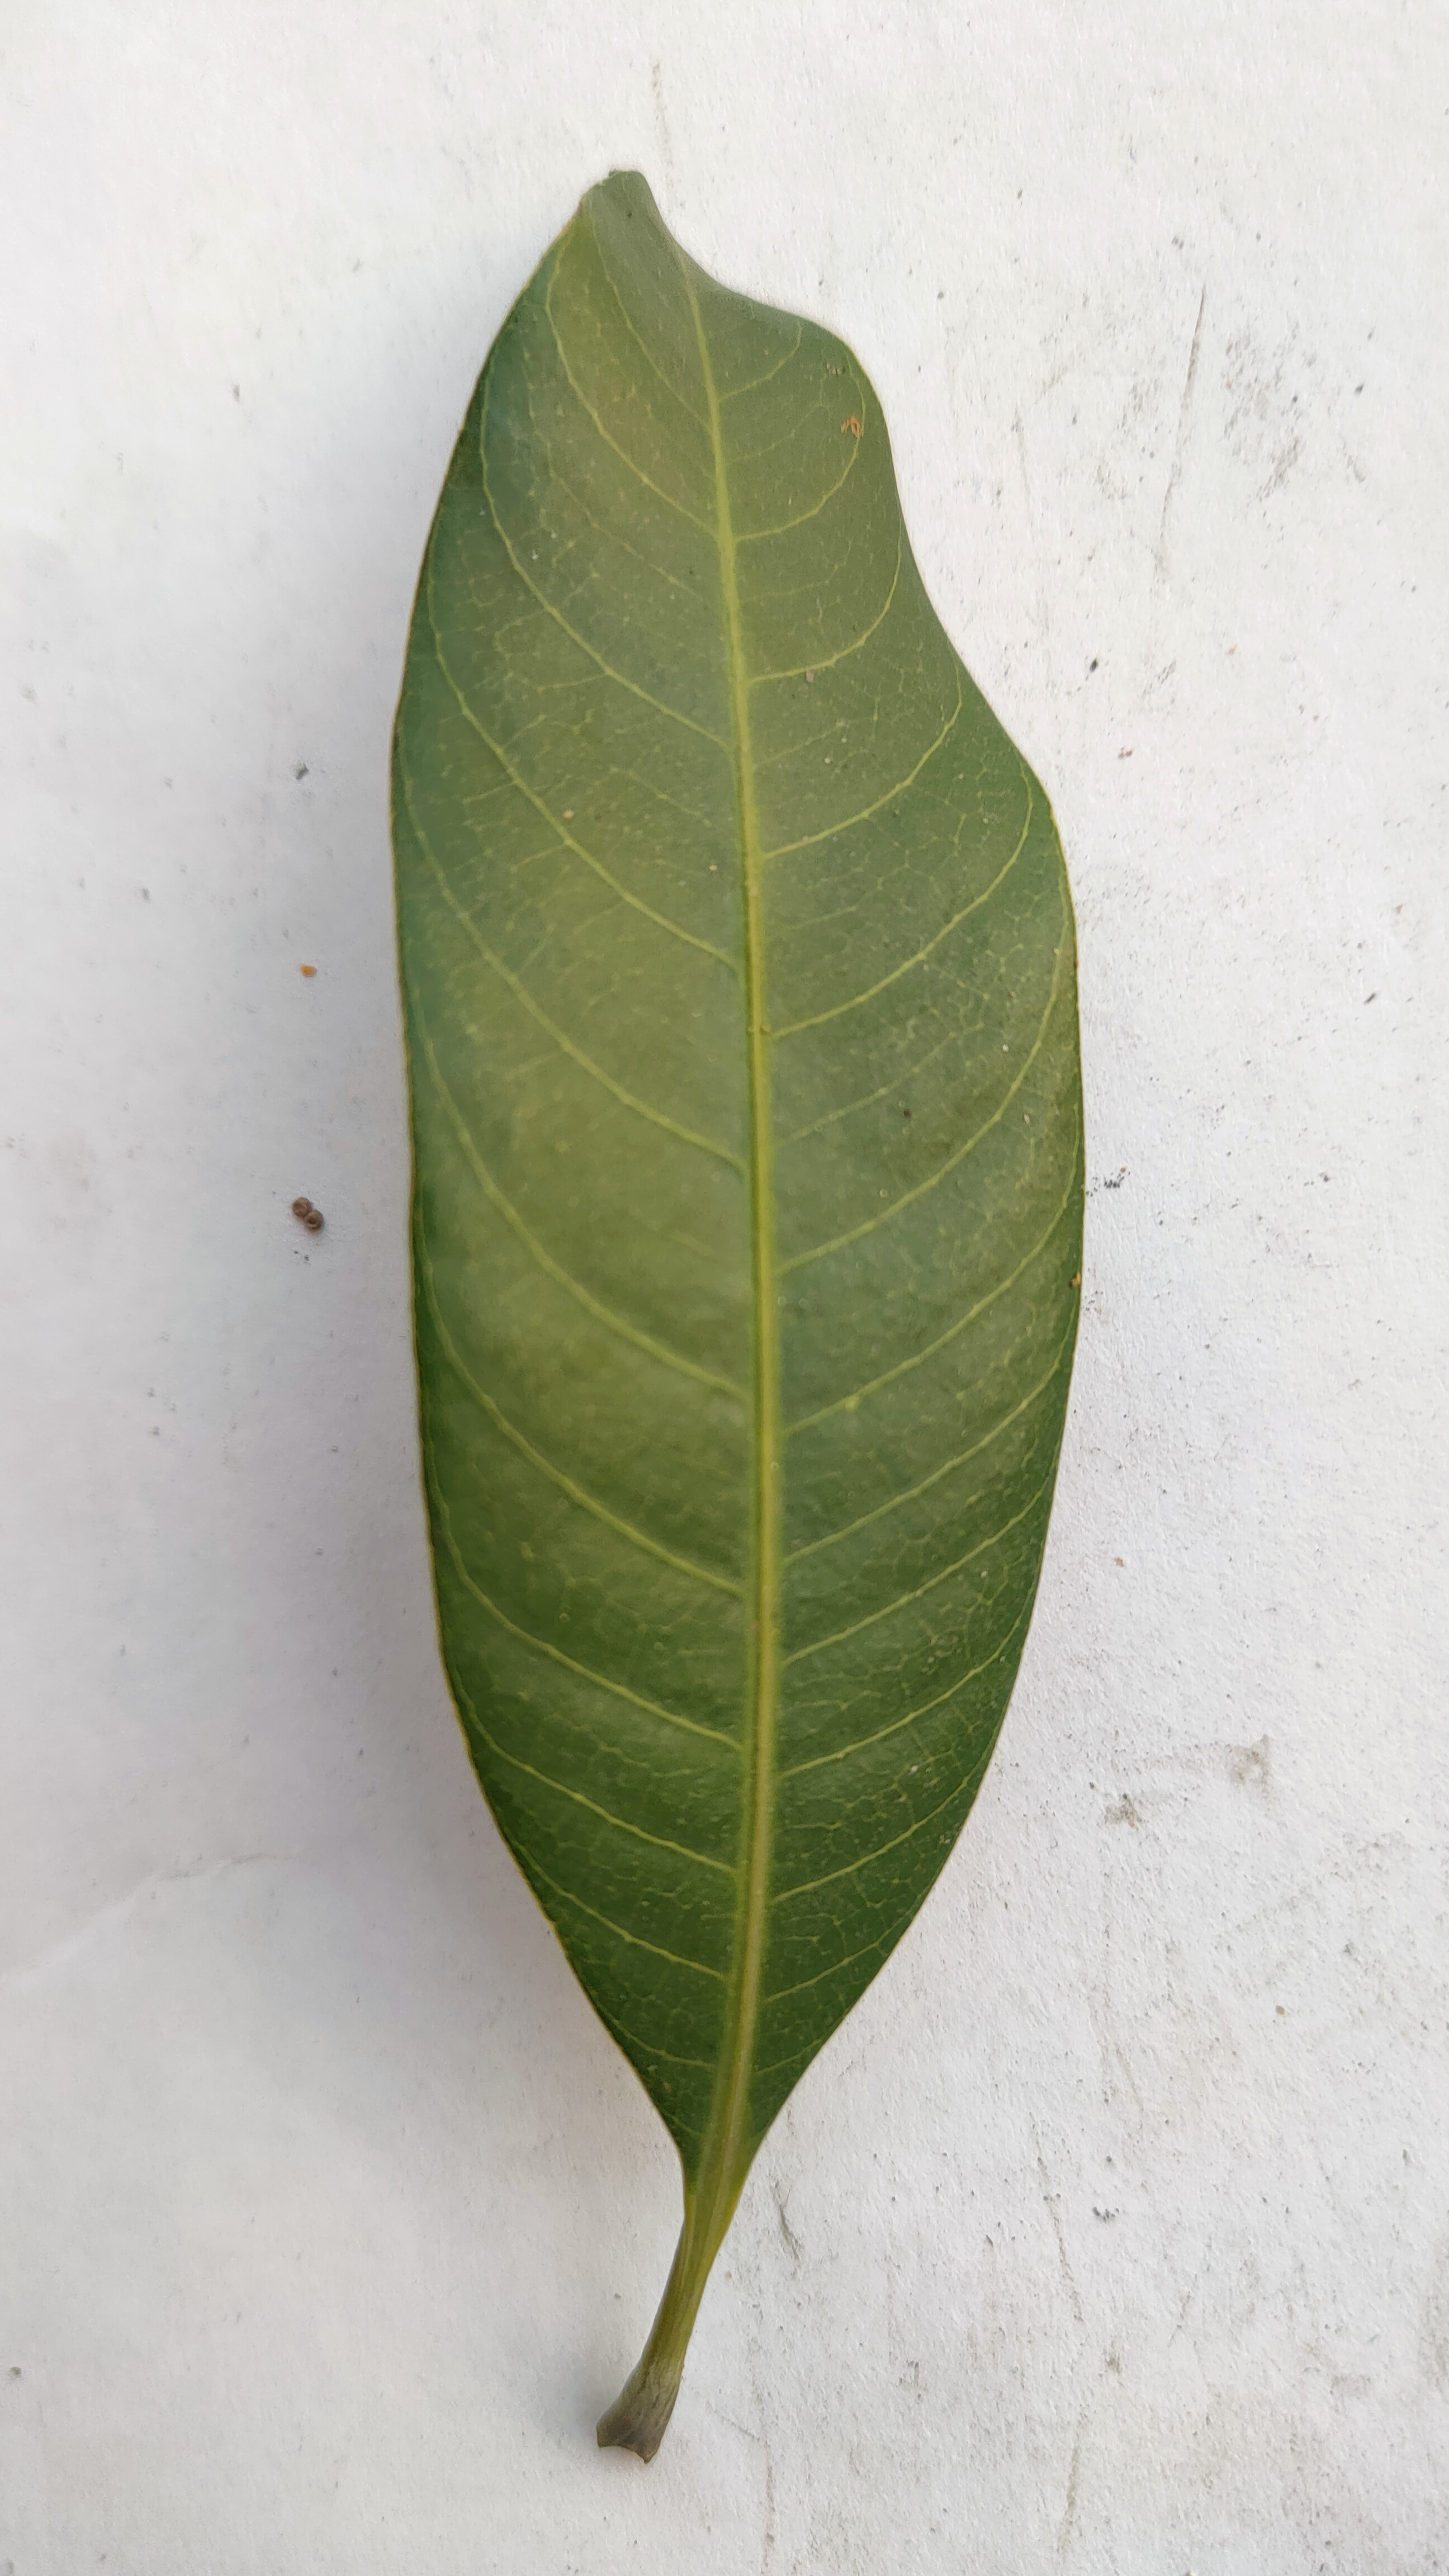
Leaf variety: Mango